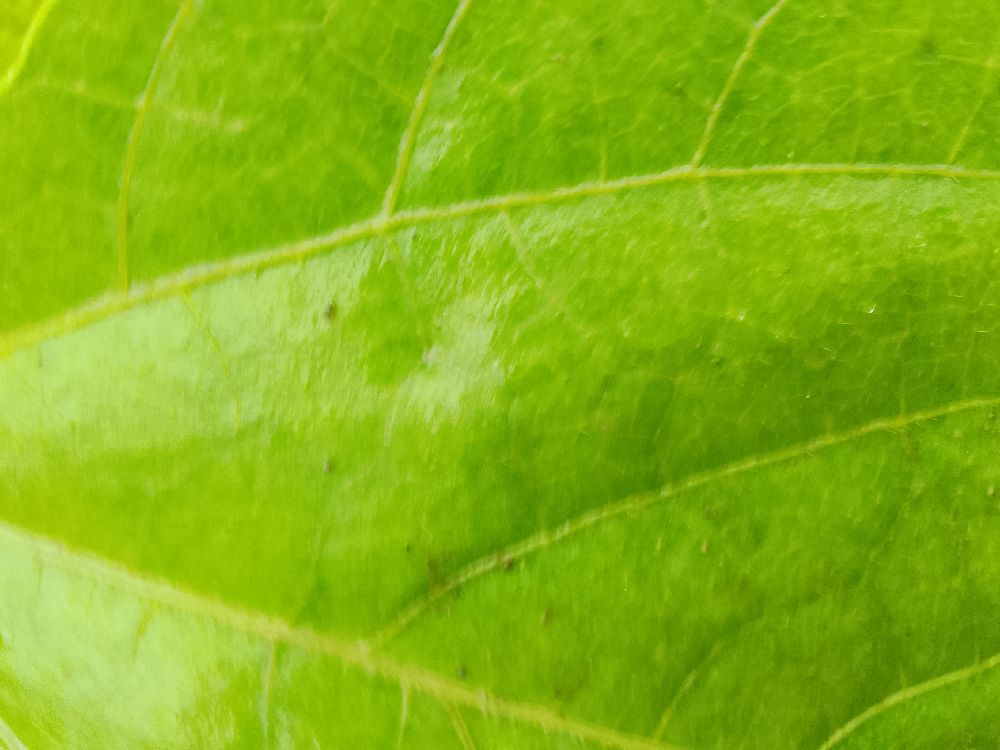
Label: healthy